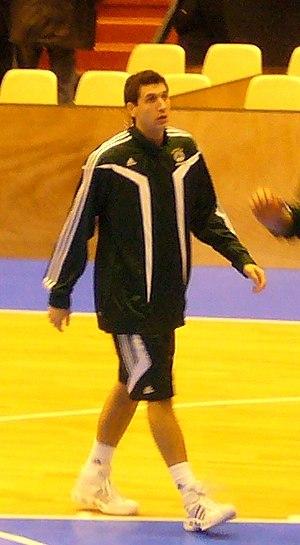
Le joueur grec Dimitris Diamantidis sous le maillot du Panathinaikos en novembre 2007 (Clermont-Ferrand)
Chronologie du basket-ball
Dimítrios Diamantídis, souvent appelé Dimítris Diamantídis, né le 6 mai 1980 à Kastoria, est un joueur grec de basket-ball.